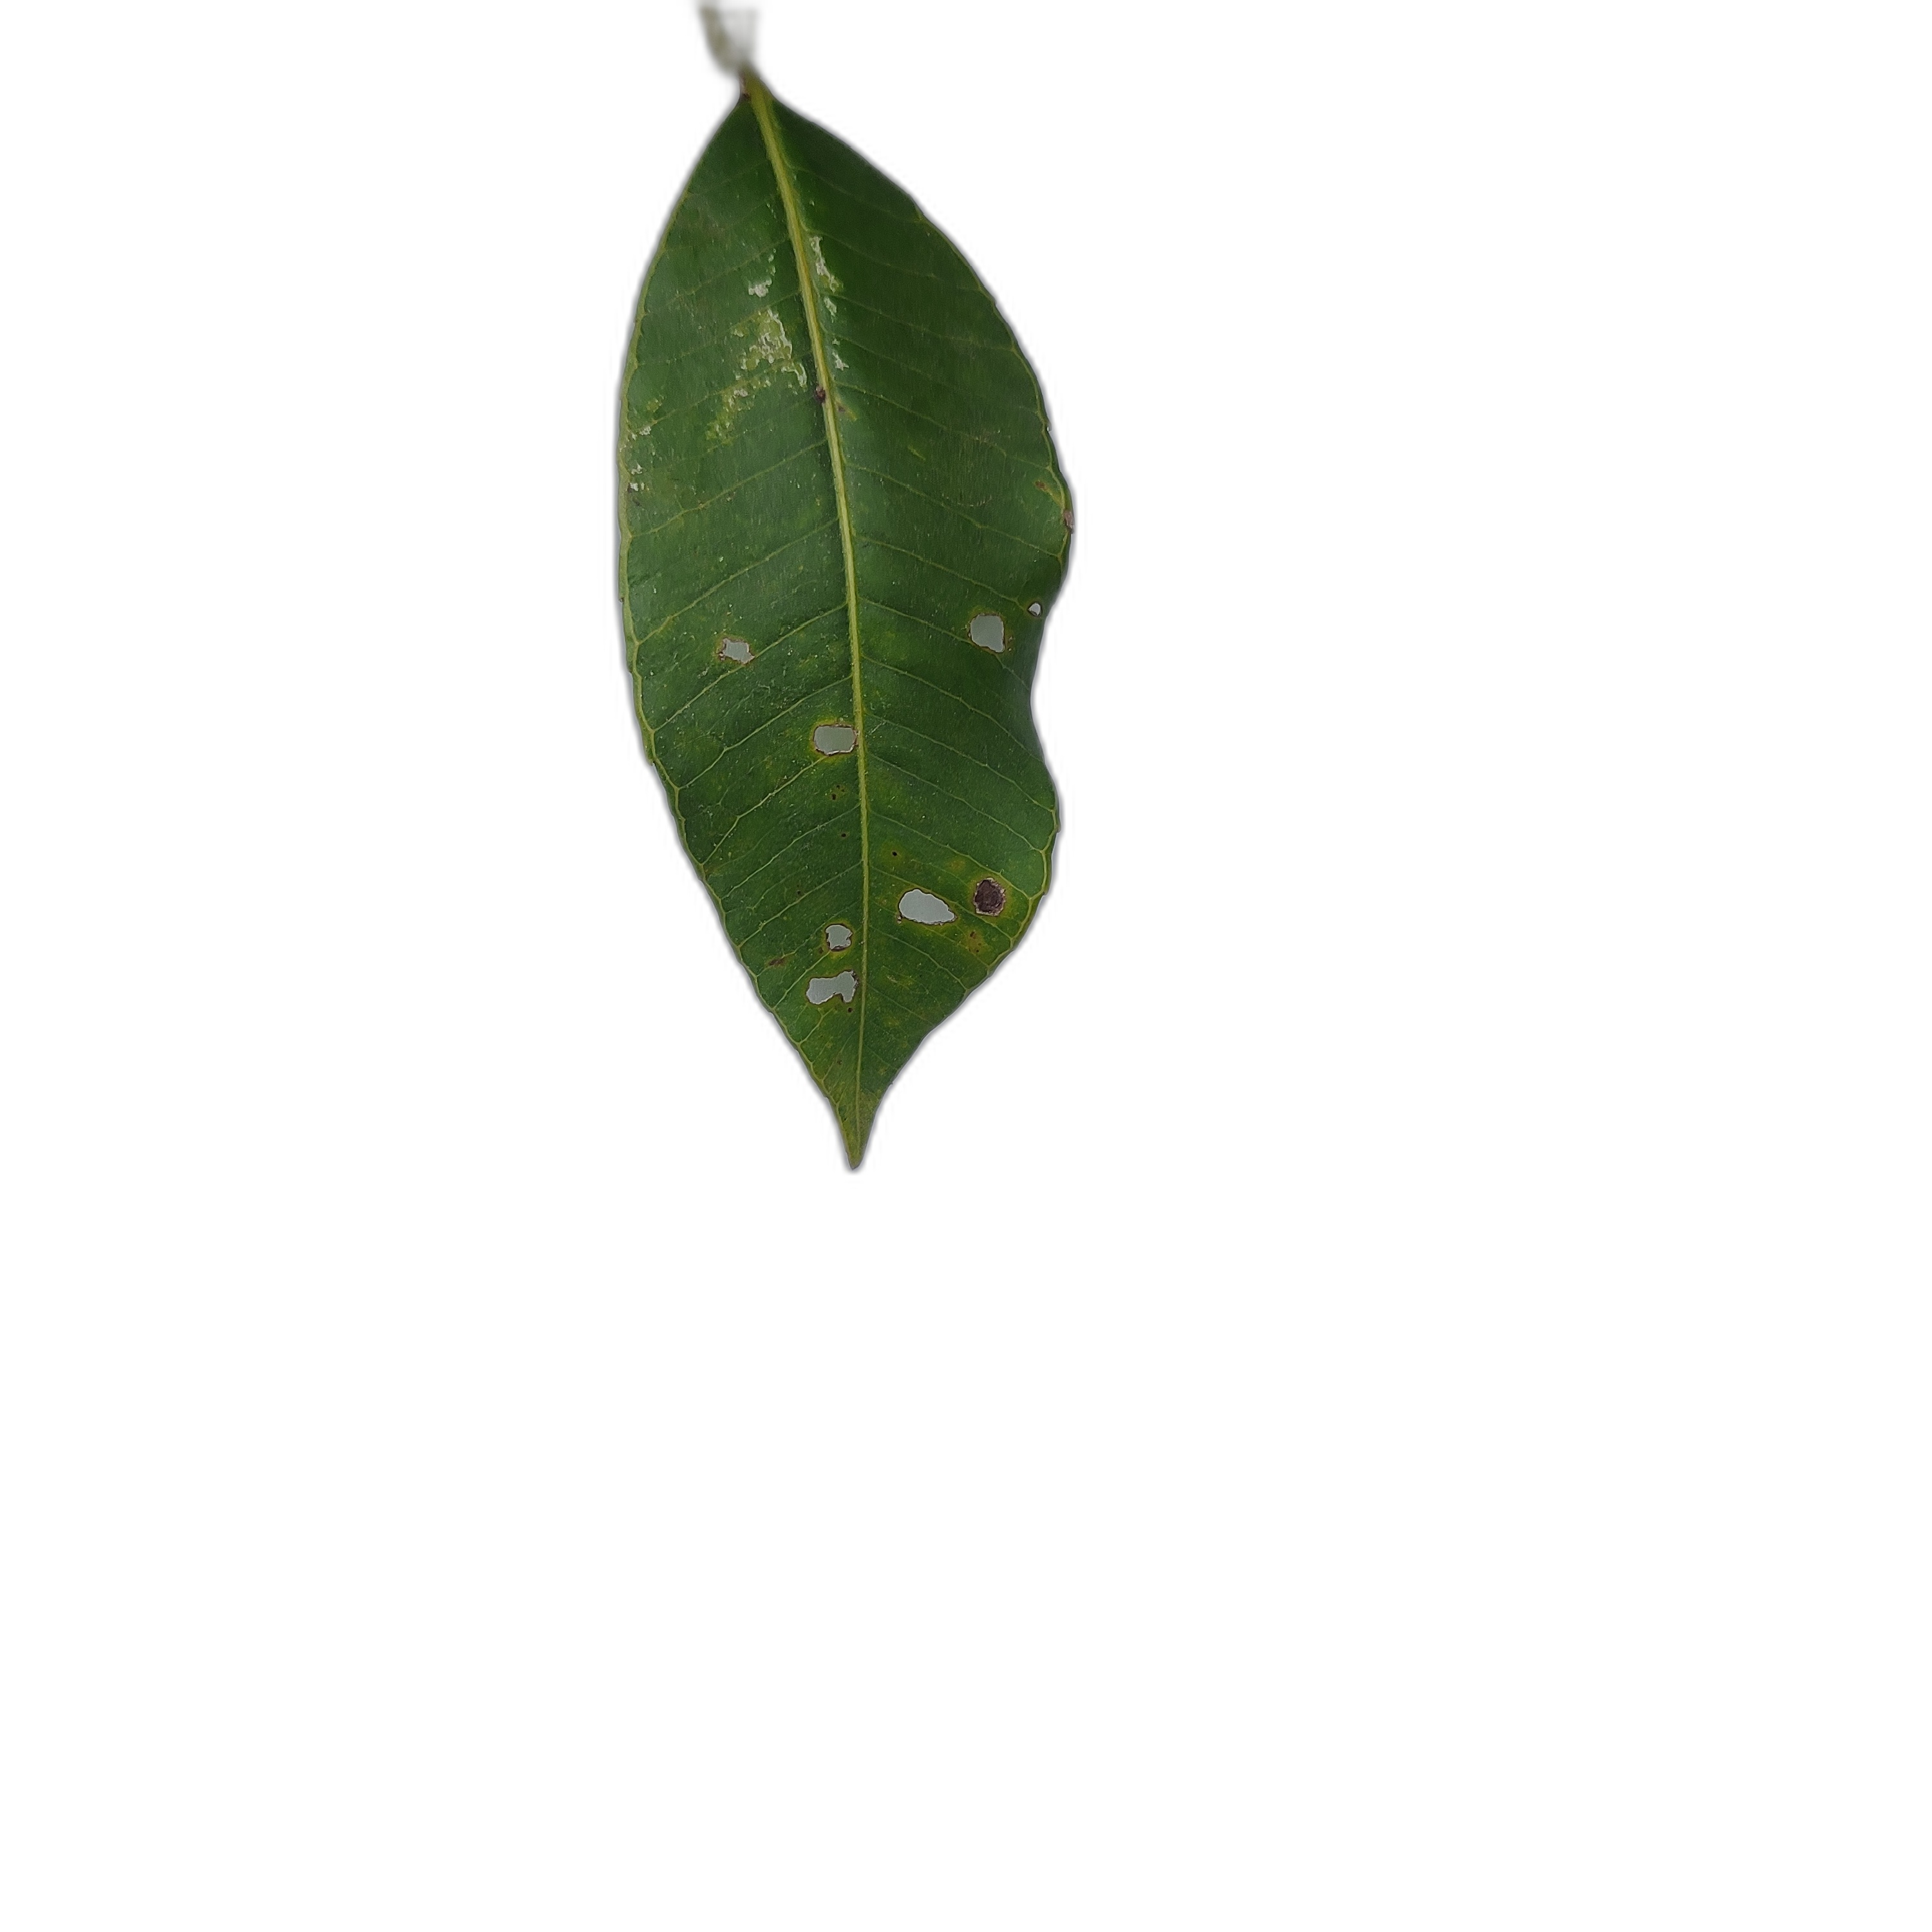
Label: not_healthy